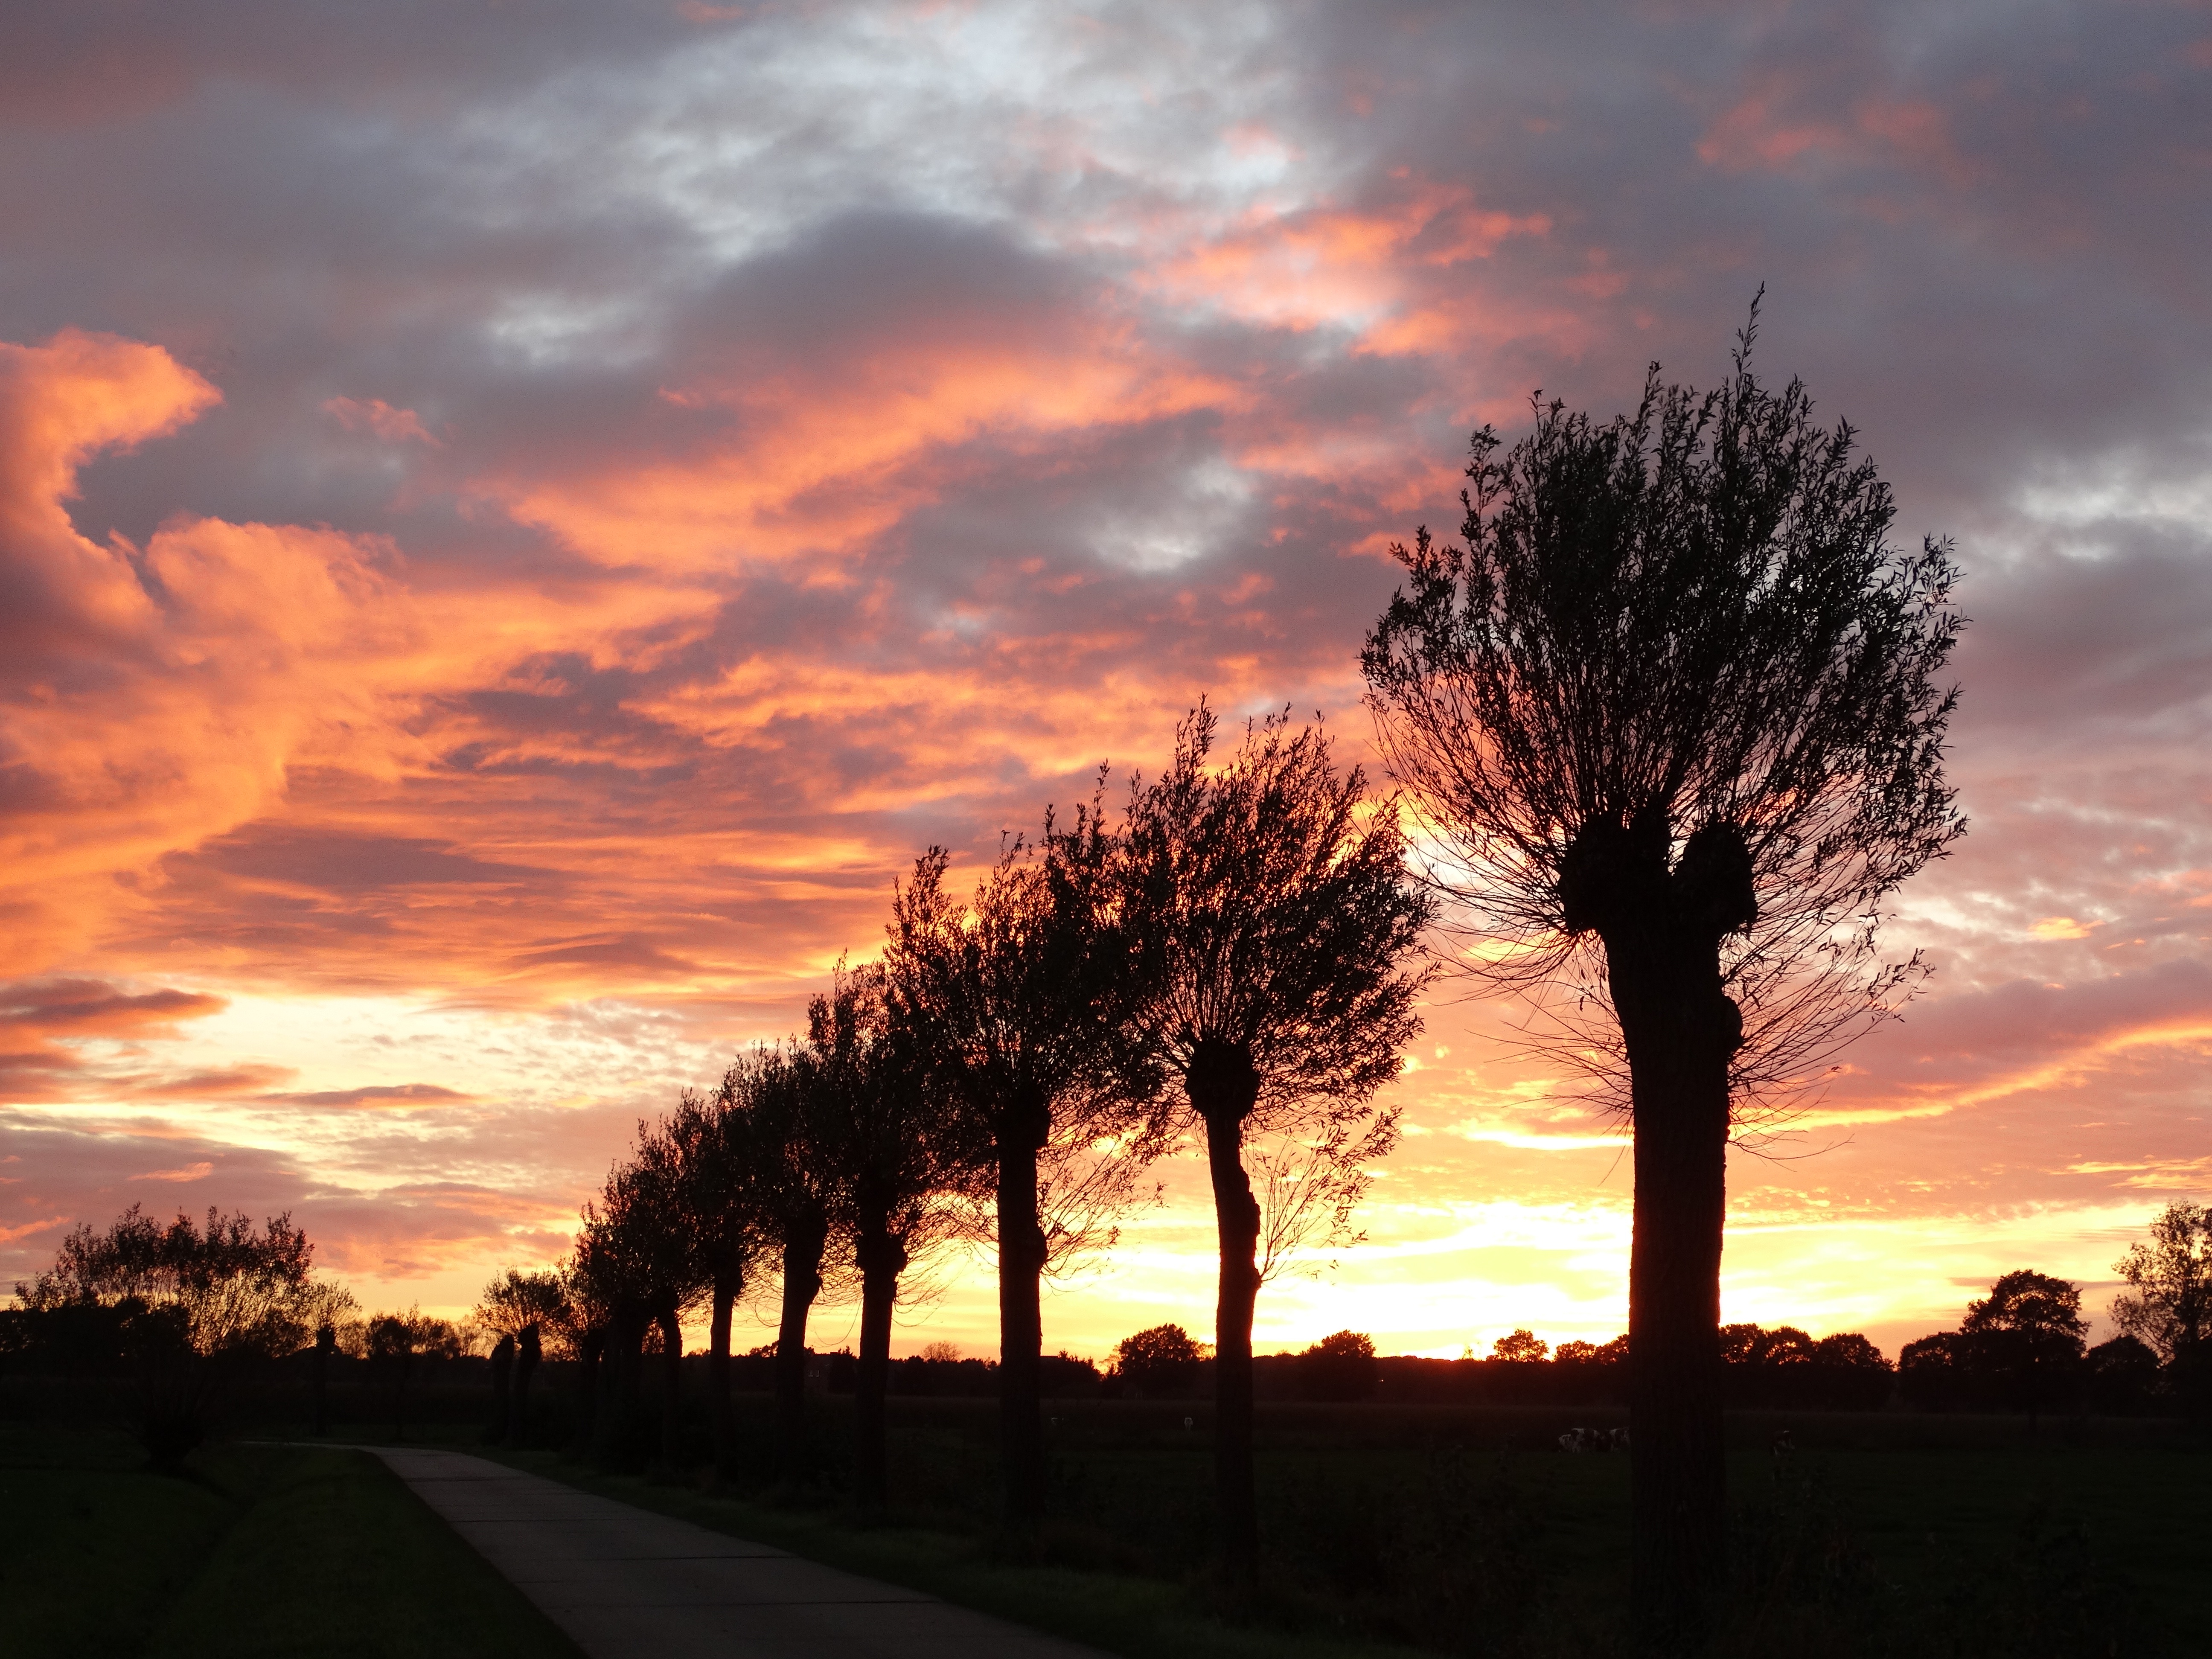
tree, nature, horizon, cloud, sky, sun, sunrise, sunset, field, sunlight, morning, dawn, dusk, evening, red, savanna, willows, afterglow, woody plant, red sky at morning